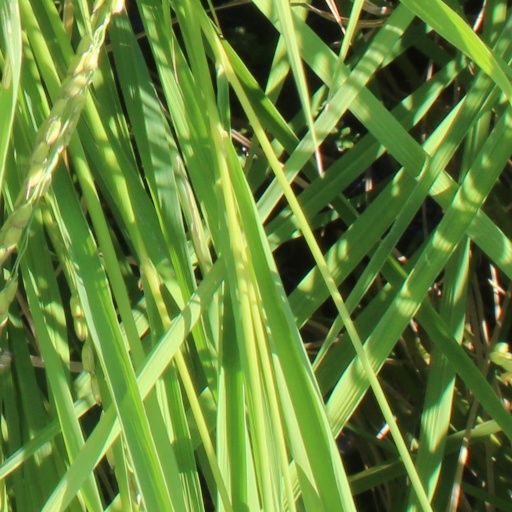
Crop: rice